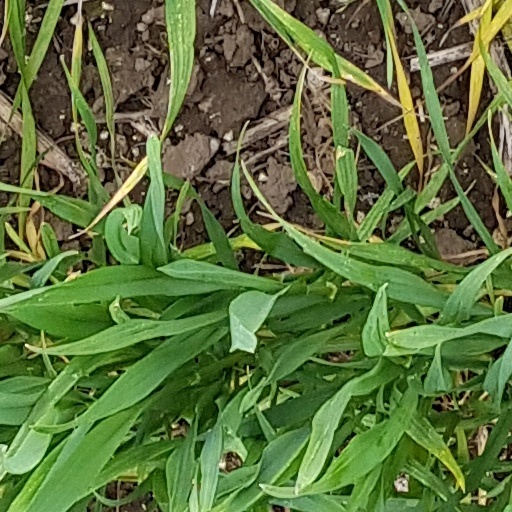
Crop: wheat